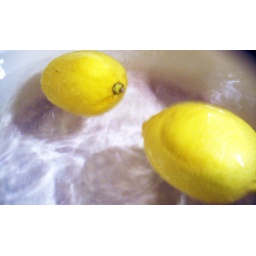
lemons in pot of boiling water